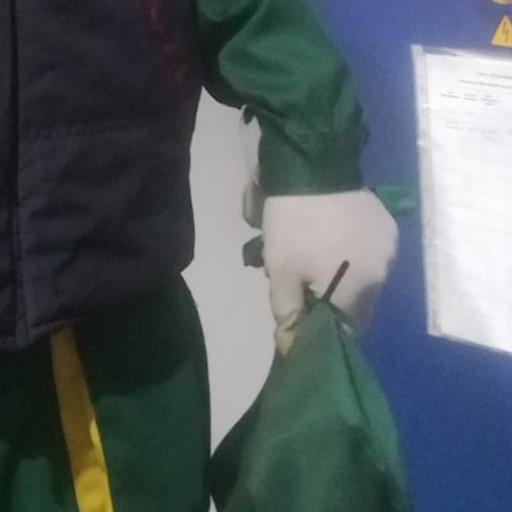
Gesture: no_gesture